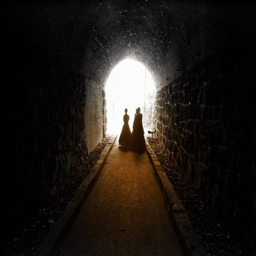
it 's been said that these tunnels still house the spirits of some ghosts .